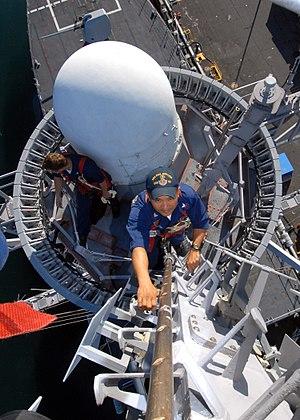
Inmarsat est une société britannique du secteur des télécommunications spécialisée dans la téléphonie par satellite. Inmarsat est fondée en 1979 sous la forme d'une organisation internationale avant d'être privatisée en avril 1999. Inmarsat exploite 11 satellites, assurant les fonctions téléphonie, données, télex et télécopie par l'intermédiaire de 37 stations terrestres. Il reste à l'heure actuelle des satellites de trois générations en opération : Inmarsat 3, Inmarsat 4 et Inmarsat 5.